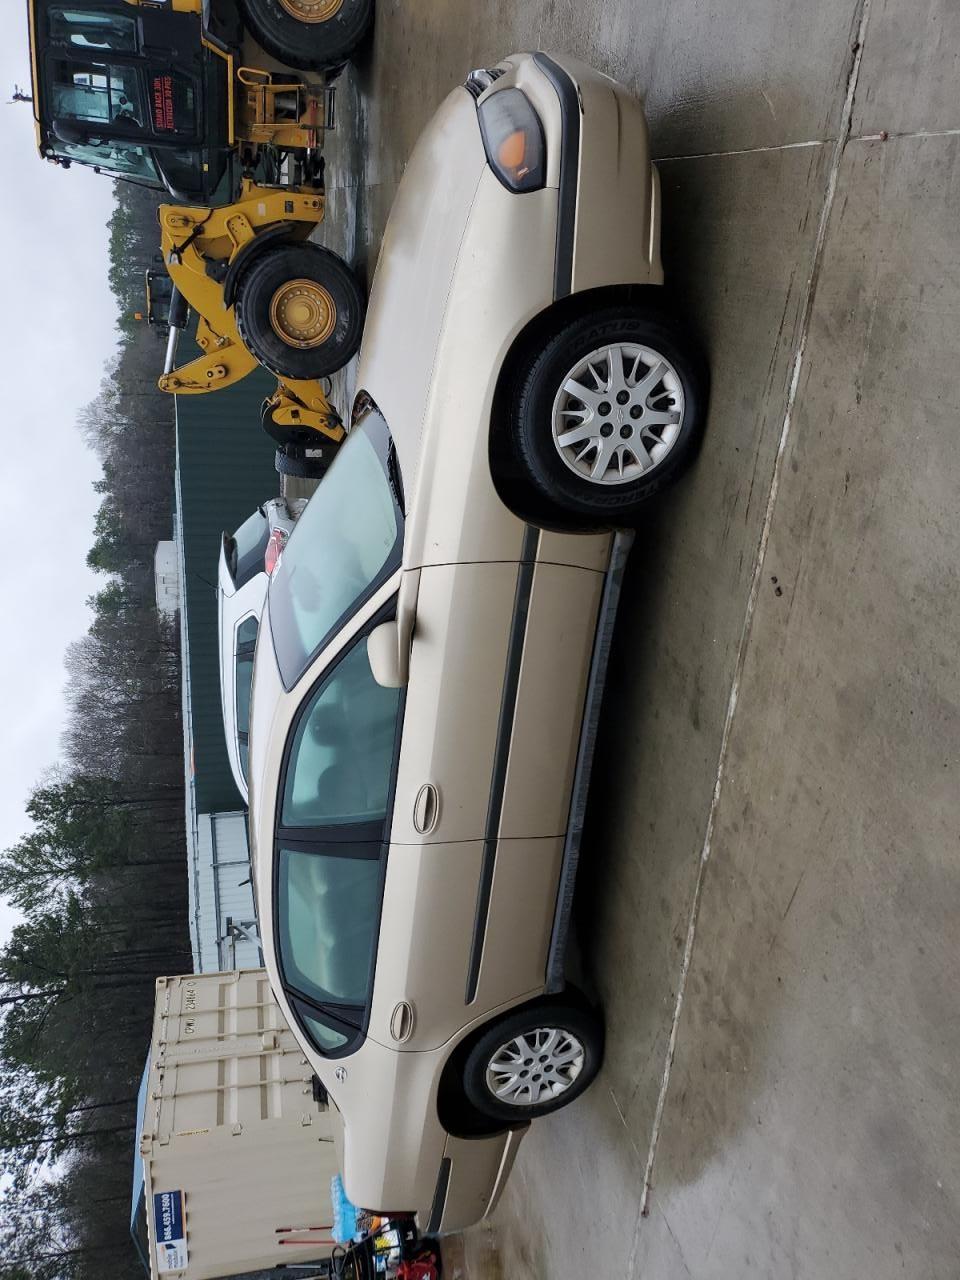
Aucun dommage détecté.
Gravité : aucun